Dragon's Breath Cave

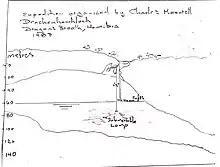
Sketch of Dragons Breath Hole 1986

Martyn Farr records in his book "The Darkness Beckons" the exploration of the cave by a team of divers and cavers led by Roger Ellis and Charles Maxwell of the South African Spelaeological Association a year after the cave was identified in 1986 by cavers as being of significant size.